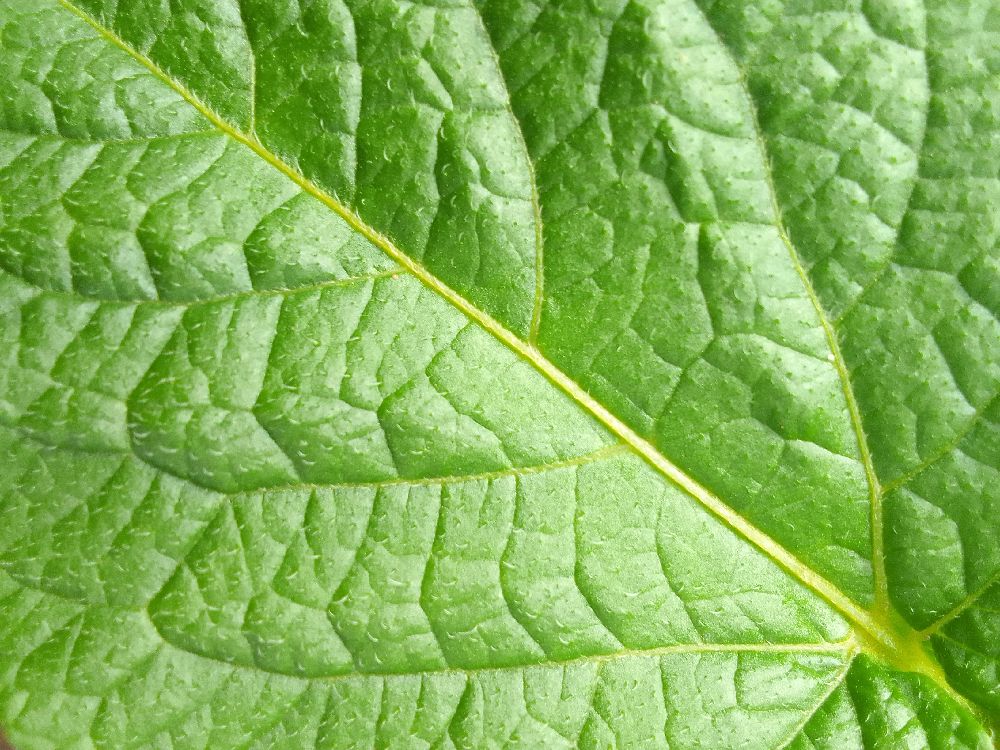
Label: Healthy